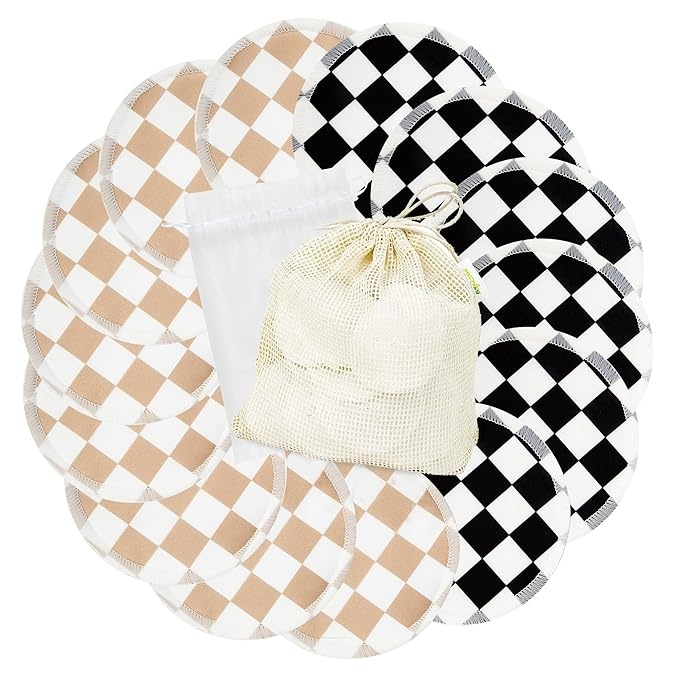
wegreeco Nursing Breast Pads (14 Pack) + Laundry Bag & Travel Storage Bag, 4.7 inch Option - Washable & Reusable Breastfeeding Nursing Pads (Light Coffee, Black Checkerboard, Large, Plain Shape)
About This Wegreeco Breastfeeding Pads for Nursing Moms: Breastfeeding is beautiful and good for you and your baby; As a breastfeeding mother, you may experience milk leakage when you’re nursing or your are not nursing; Wegreeco nursing pads are a great option to stop annoying and embarrassing leaks to keep your nipples and clothes dry; They are softer, comfortable and ultra absorbency Absorbent Middle Layer Microfiber provides strong absorbency ensuring no leaking at night; The Outer layer back side TPU lamination can efficiently keep wet away from mama bra or clothes; Nursing pads may not have the leek-free TPU as outer layer; Great for keeping off night time puddles and day time embarrassing leaks Reusable & Washable breastfeeding pads are smart and excellent choice for nursing mothers; Full confidence for maximum comfortable; Life saving washable and reusable pads and more practical than disposable nursing pads when choosing the reusable pads Washable Nursing pads are reusable. Wegreeco nursing pads are designed for smart, eco-conscious parents who want to give their children better and also good for our planet Each set comes in 14 pc nursing pads + 1 pc Laundry bag + 1 pc travel storage bag
Brand: wegreeco
Category: Baby & Toddler > Nursing & Feeding > Nursing Pads & Shields > Reusable Nursing Pads